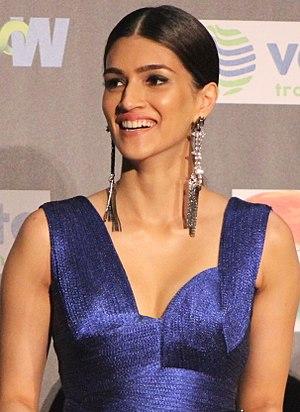
Kriti Sanon est une actrice indienne qui apparaît principalement dans les films hindi. Elle a obtenu un diplôme d'ingénieur de l'Institut de technologie de l'information Jaypee, après quoi elle a brièvement travaillé comme modèle. Elle a fait ses débuts au cinéma avec le thriller psychologique Telugu 1: Nenokkadine et a réalisé son premier film hindi dans Heropanti, film d'action de Sabbir Khan, pour lequel elle a remporté le prix Filmfare du meilleur film féminin et le prix IIFA de Star Début.